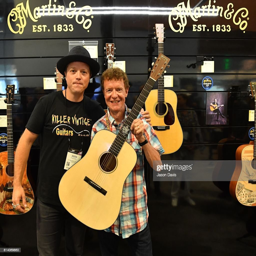
alternative country artist and person .